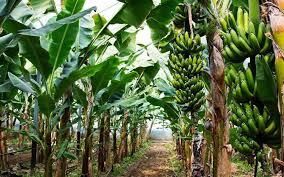
Ndizi ziko mingi hapa shambani,kuna zenye zishatoa matokea na ziko hapo na ziko karibu kuanguka.Ametengeneza njia hapo katikati ya kupita mkulima anapotaka kuzitoa.